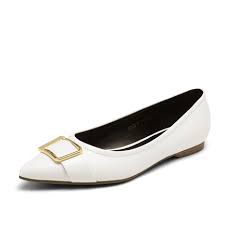
Label: Ballet Flat